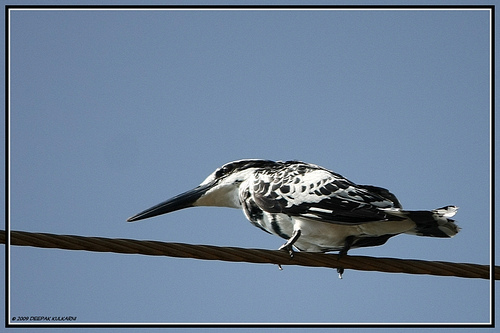
this bird has a long sharp black beak, and is black and white spotted through out its body.
this is a black and white spotted bird with a large black beak.
this is a black and white bird with a very long black beak.
a white and black bird with a really long black bill
this is a black and white bird with a long, skinny, sharp bill.
the bird has a large black bill that is thin and sharp.
a bird with a log bill that is black the bird breast is white
this bird is white with black and has a long, pointy beak.
this bird has a very long narrow pointy beak, a short tail, a small head, and a black and white spotted body.
this long, black beaked bird has a mottled black and white pattern covering its body.
Species: Pied Kingfisher